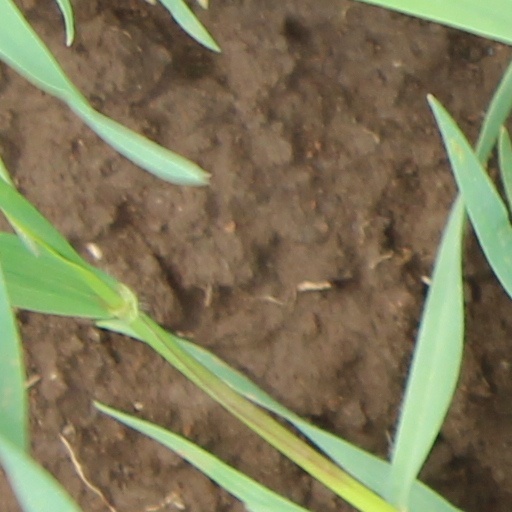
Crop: wheat